2006 in Norwegian music

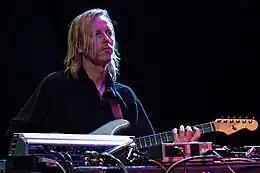
Eivind Aarset at the Moers Festival.

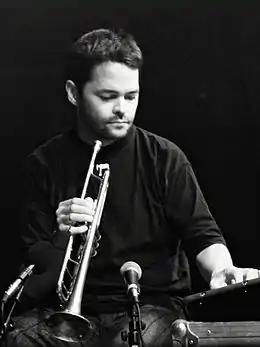
Arve Henriksen at the Moers Festival.

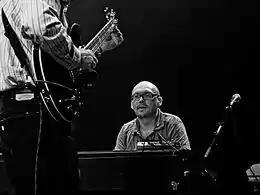
Bugge Wesseltoft at the Moers Festival.

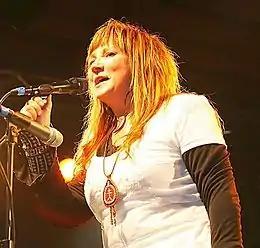
Mari Boine at Riddu Riđđu.

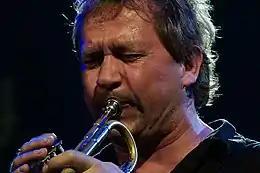
Nils Petter Molvaer at the Moers Festival.

The following is a list of notable events and releases of the year 2006 in Norwegian music.